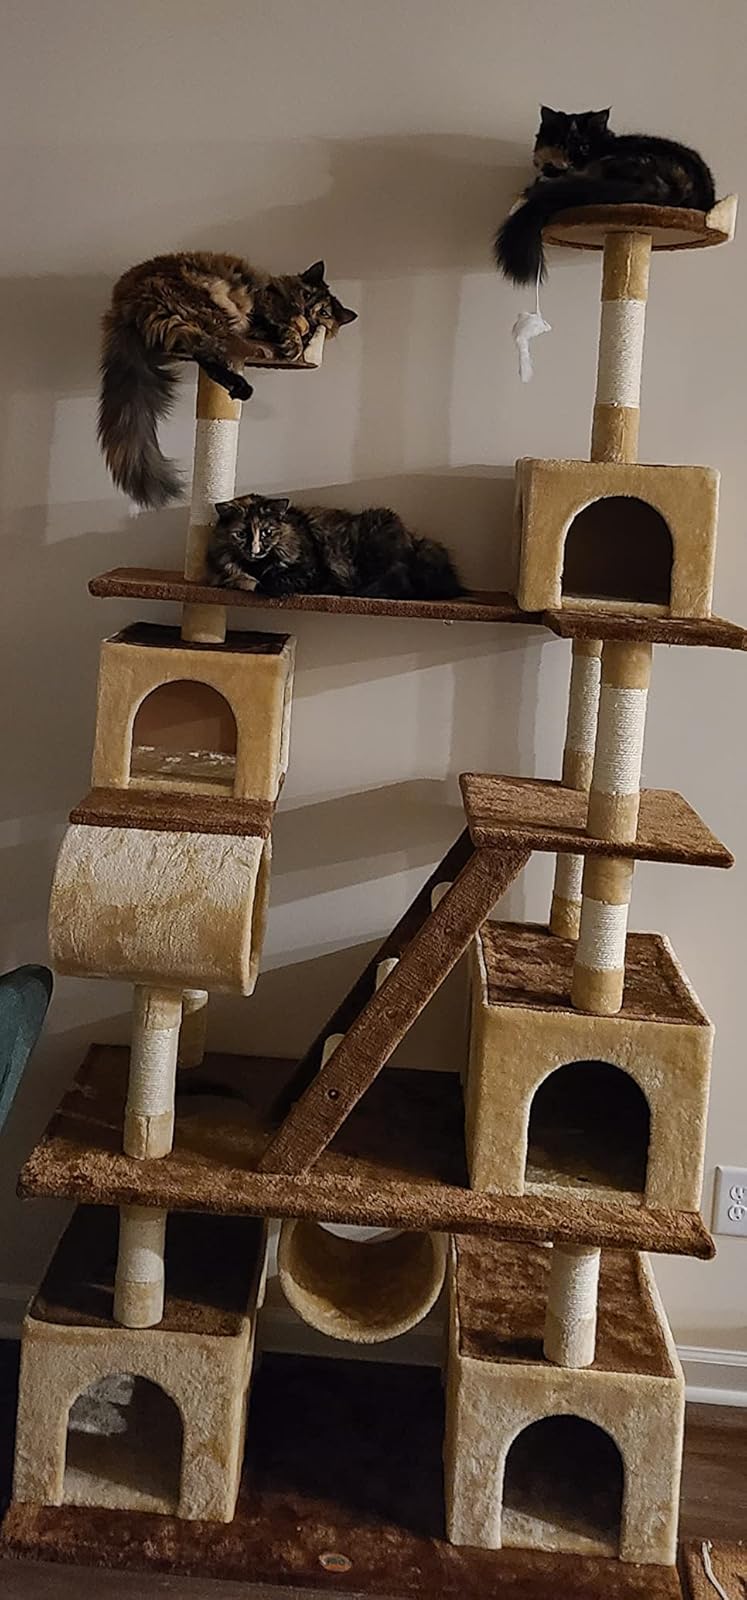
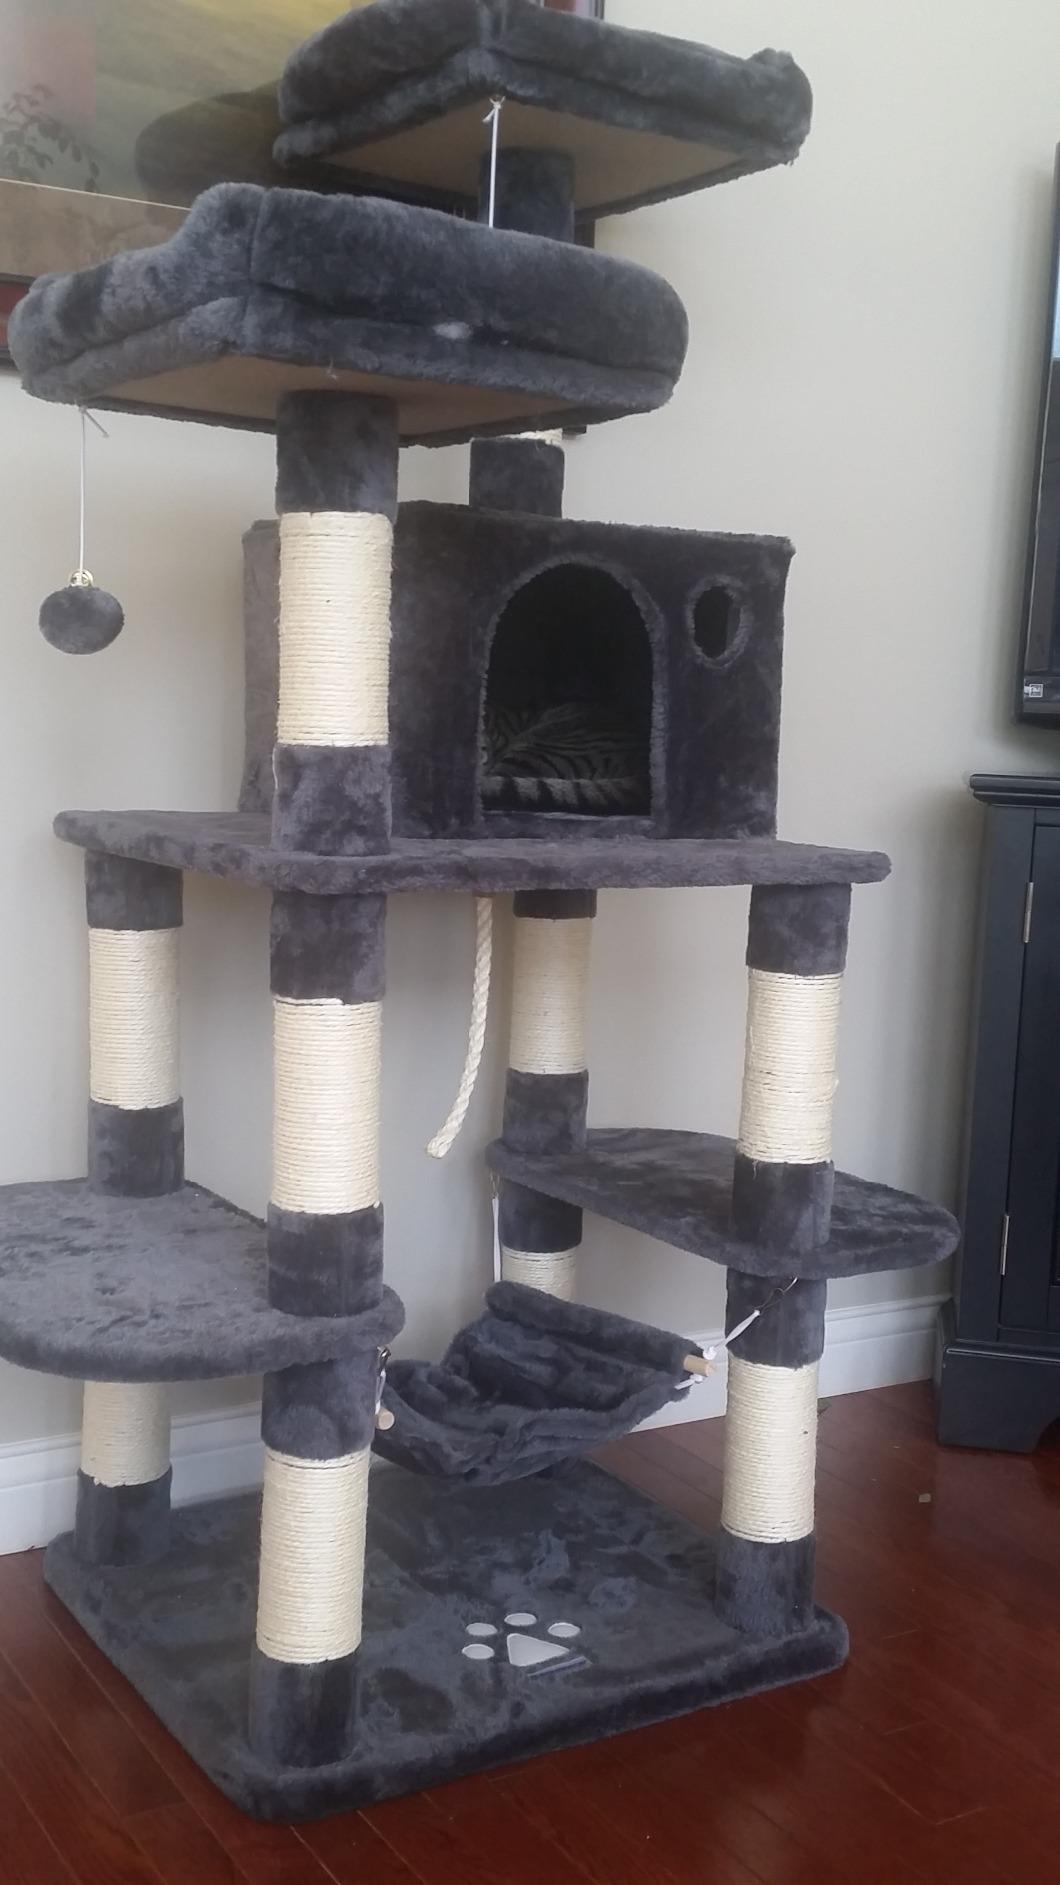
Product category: items_cat tree
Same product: no